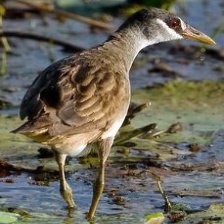
Species: WHITE BROWED CRAKE
Scientific name: AMAURORNIS CINEREA